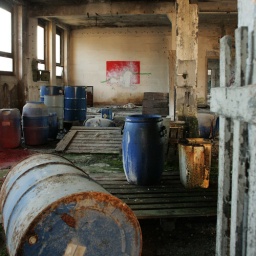
Karipol Leipzig, Germany, abandoned factory for house und car cleaning supplies in leipzig. founded in 1897, closed in 1995.